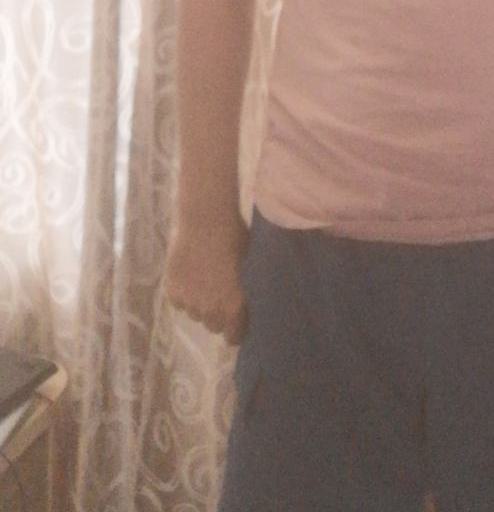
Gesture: no_gesture